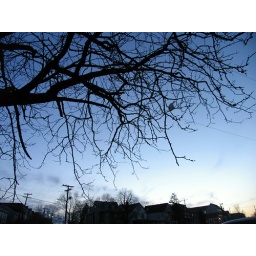
the sky over Hamilton street the day we found our new home. ...maybe.